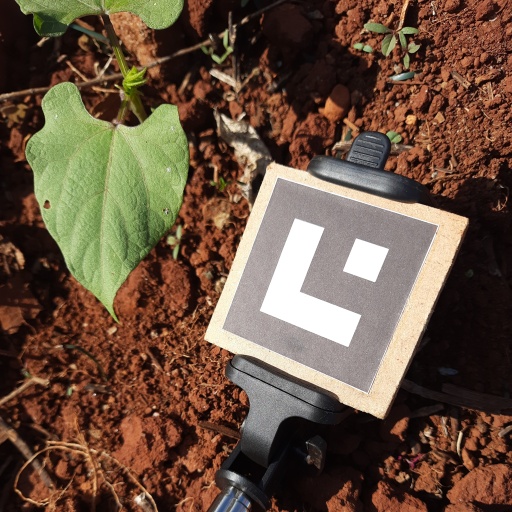
Observations: flat surface, eating holes in the center, under sunlight